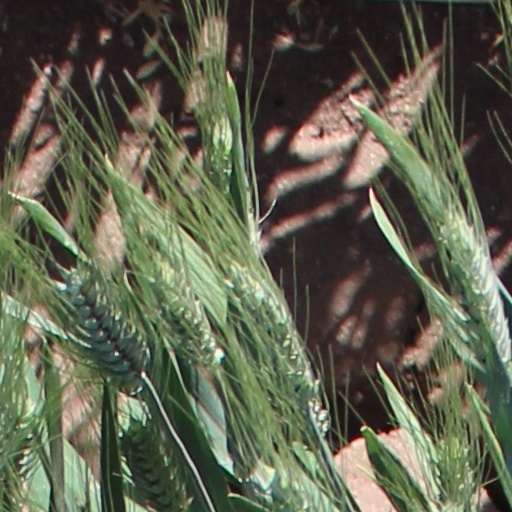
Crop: wheat